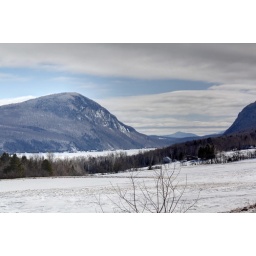
Mount Pisgah. You can see Lake Willoughby as the white field under Pisgah. Mount Hor is on the right.